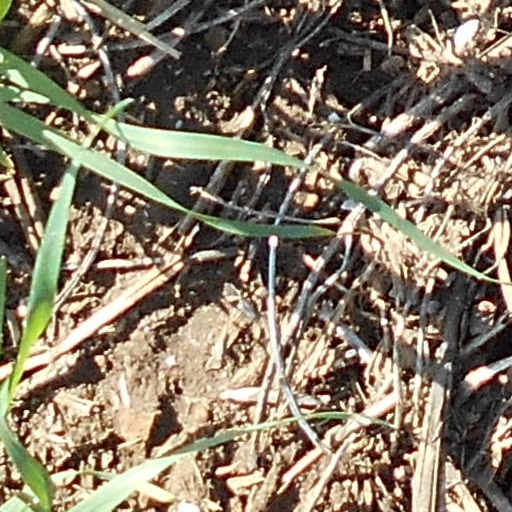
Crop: wheat